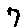
Label: 7